Acura RL

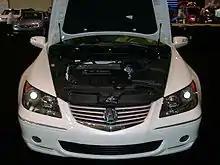
Engine bay of the Acura RL

The 2005 RL was also the first Honda vehicle to use the "Advanced Compatibility Engineering" (ACE) body structure, which has since proliferated throughout every newly introduced Honda and Acura vehicle design. The ACE structure features extensive use of high-tensile steel and lightweight aluminum components in a front-mounted polygonal main frame, designed to engage vehicles of differing size and weight in a frontal collision and spread the forces through multiple structural pathways, while preventing or minimizing cabin deformation. In practical terms, this means in an SUV versus ACE structure car collision, there is a greater chance that the ACE body structure will engage with the SUV's frame and dissipate collision forces around the passenger compartment. In more conventional non-ACE car structures, the SUV frame has a much greater chance of missing or over-riding the conventional car's major structural components and a greater chance of deforming the passenger compartment.